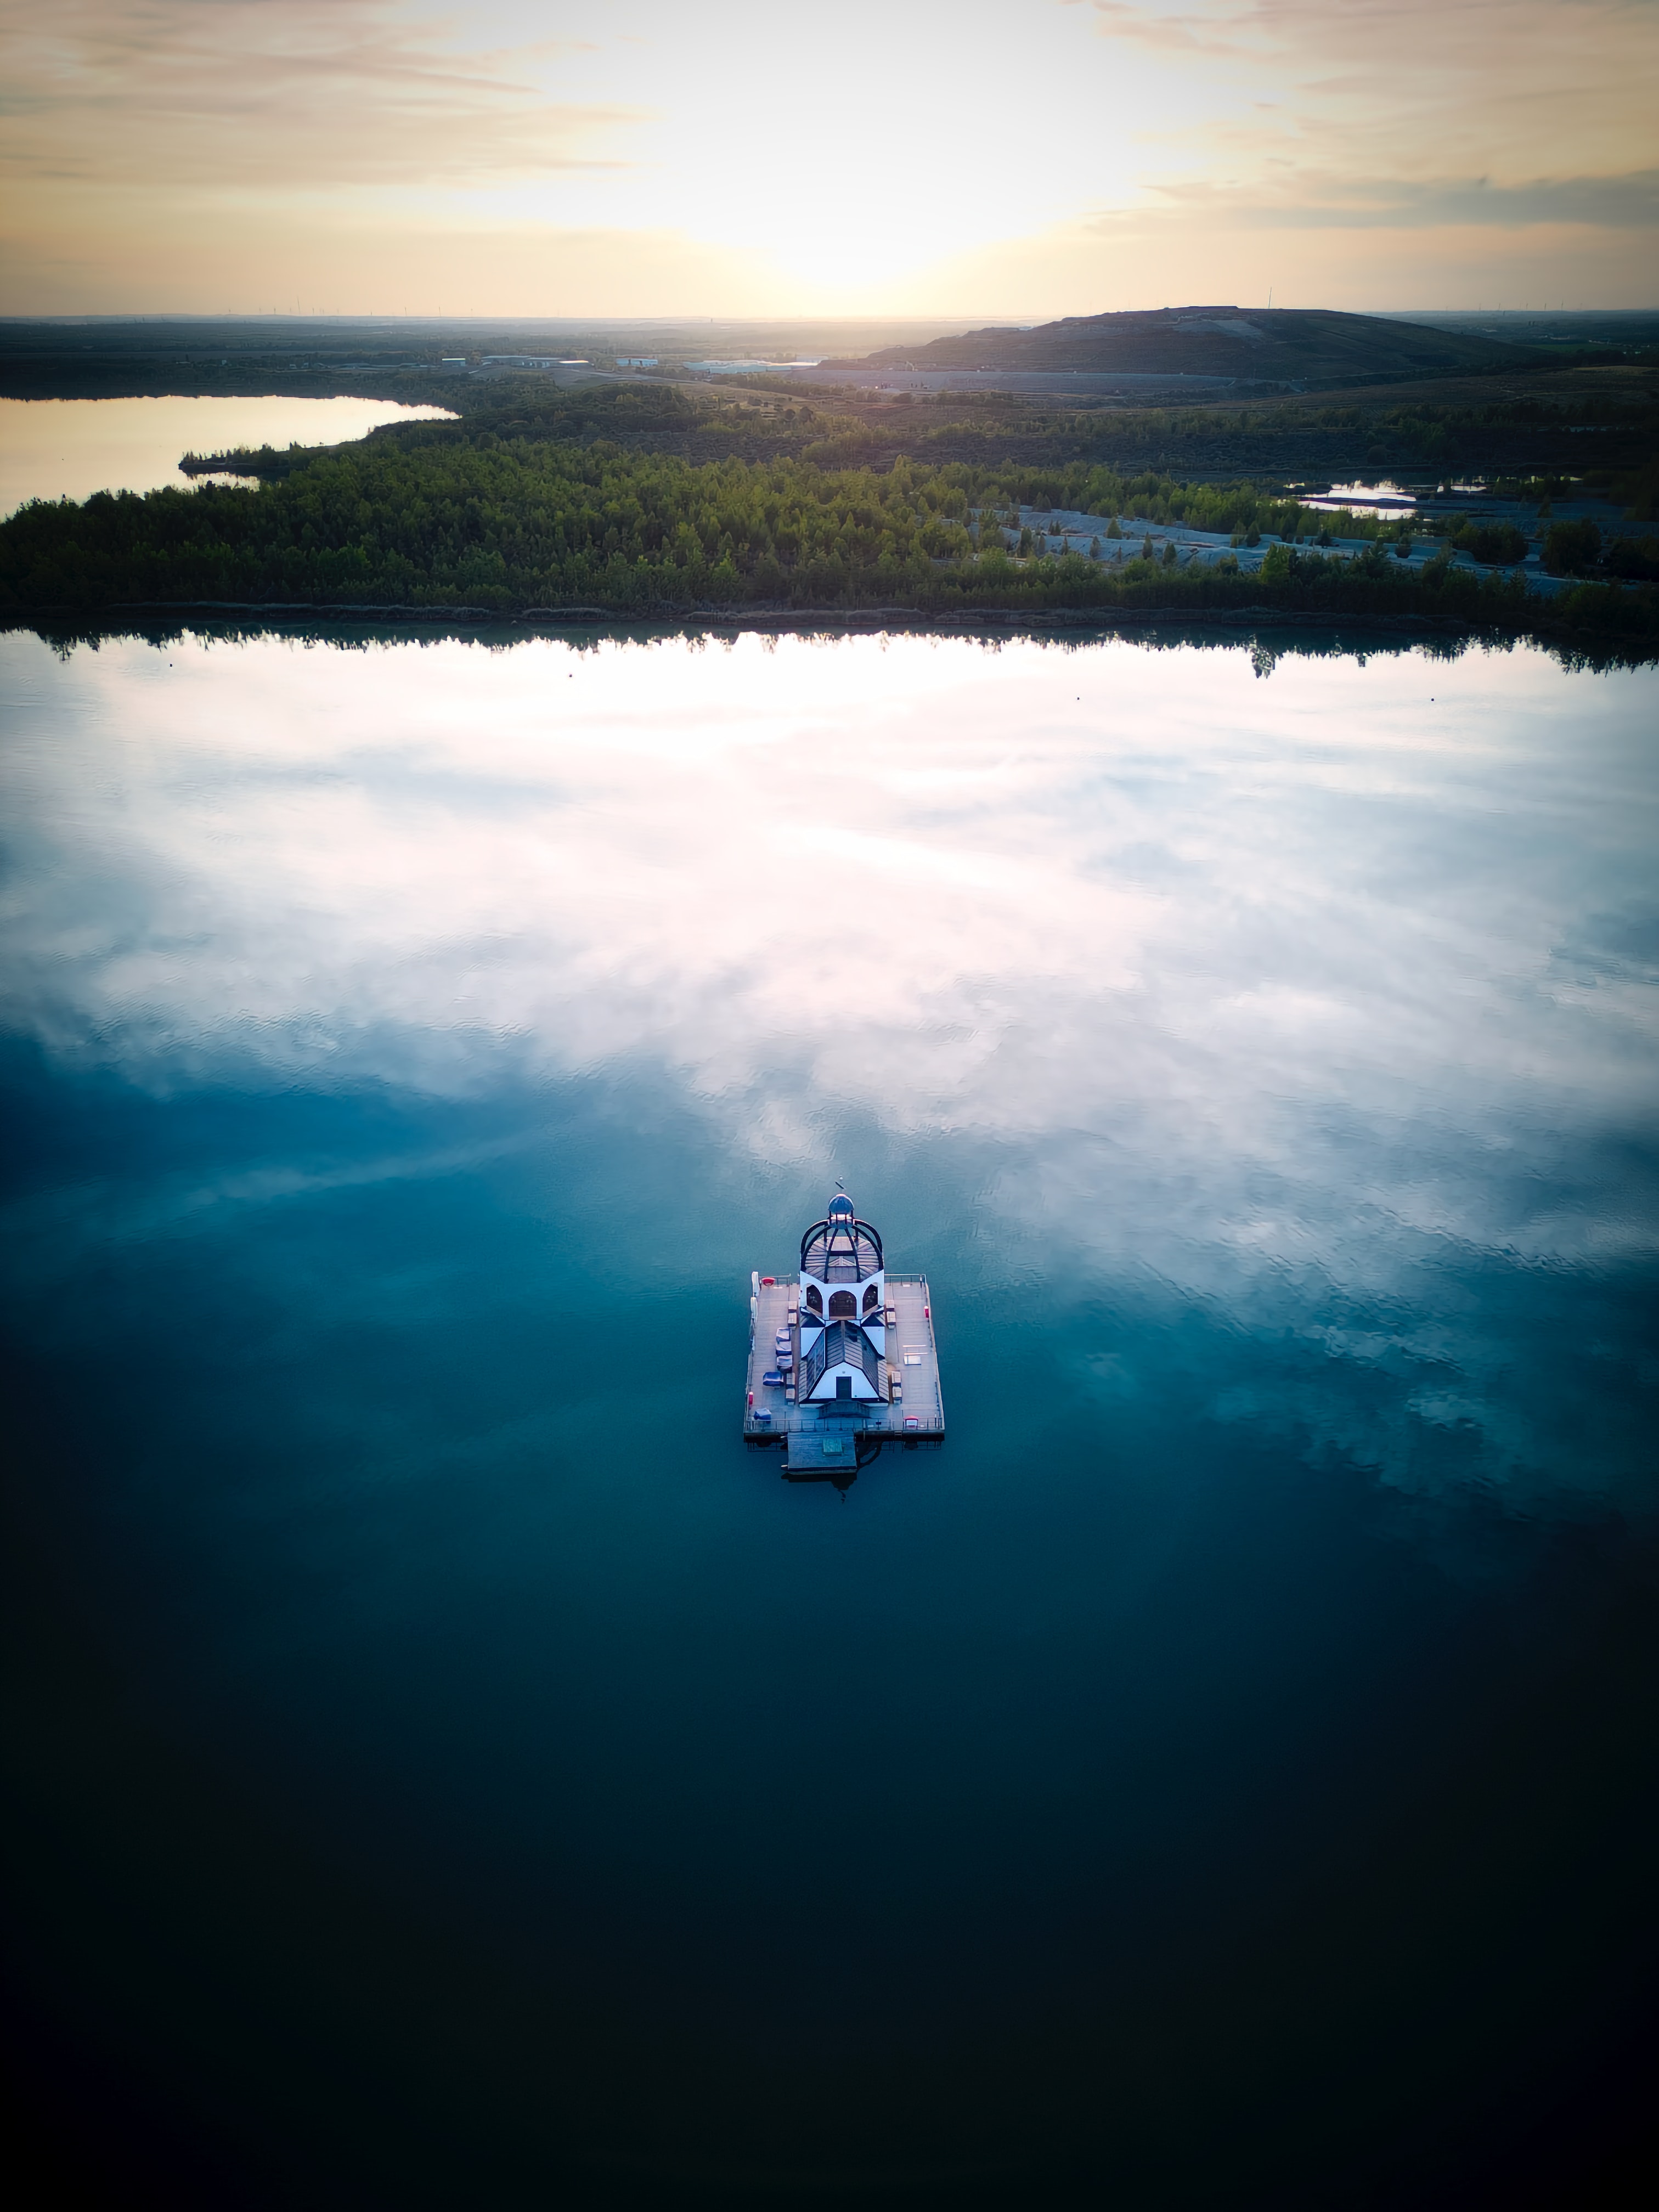
natural, water, boat, sky, water resources, vehicle, cloud, watercraft, lake, naval architecture, horizon, sunset, boats and boating equipment and supplies, waterway, landscape, ship, calm, sunrise, recreation, water transportation, ocean, reservoir, reflection, island, dusk, art, leisure, stock photography, lake district, sound, channel, coast, loch, skiff, headland, dawn, evening, boating, inlet, font, sea, wave, afterglow, vacation, aerial photography